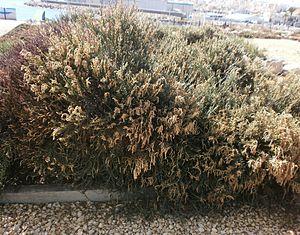
Anabasis articulata est une espèce de plante du genre Anabasis et de la famille des amaranthacées.